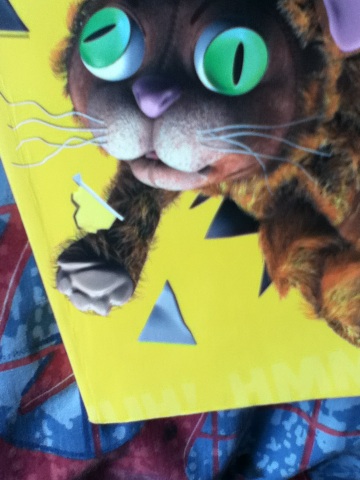Question: What is the title of this book?
Answer: unanswerable